East African campaign (World War II)

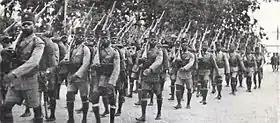

The East Africa Force on the southern front included the 1st South African Division, the 11th (African) Division and the 12th (African) Division (Major-General Reade Godwin-Austen) (The African divisions were composed of East African, South African, Nigerian and Ghanaian troops with British, Rhodesian and South African officers.) In January 1941, Cunningham decided to launch his first attacks across the Kenyan border directly into southern Ethiopia. Although he realised that the approaching wet season would preclude a direct advance this way to Addis Ababa, he hoped that this action would cause the Ethiopians in the south of the country to rise up in rebellion against the Italians (the plot proved abortive). Cunningham sent the 1st South African Division (composed of the 2nd and 5th South African and 21st East African brigades) and an independent East African brigade into the Galla-Sidamo Governorate. From 16 to 18 January 1941, they captured El Yibo and on 19 February, an advance force of the South African Division captured Jumbo. From 24 to 25 January, Cunningham's troops fought on the Turbi Road.